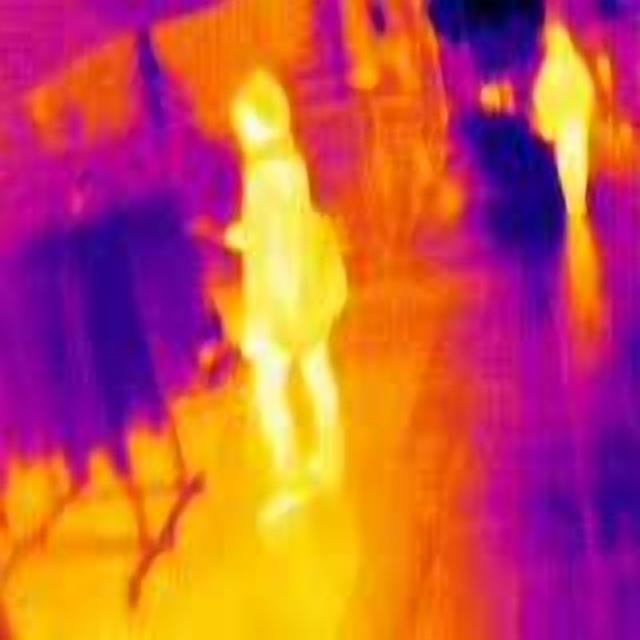
Detected objects:
label: person
label: person